Royal Glamorgan Artillery Militia

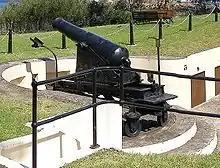
80-pounder rifled muzzle-loading cannon on traversing carriage (Smiths Hill Fort).

In 1859 the corps formed a regimental band, and later that year the permanent staff were in demand as instructors for the various new Volunteer Force units that were being formed, particularly the 1st Glamorganshire Artillery Volunteers at Swansea. In 1860 a pair of 18-pounder muzzle-loading cannon arrived in Swansea for the Volunteers who installed them on the Swansea Embankment. The RGAM were able to use them for their 1860 annual training. A proposal to mount a heavy battery for the RGAM on the salient angle of Swansea Pier was abandoned when it was found that the structure would not support its weight. In June 1861 five 68-pounder muzzle-loaders were installed in a two-tier battery at Lighthouse Island off Mumbles Point. A sergeant and five gunners of the Coast Brigade of the Royal Artillery were responsible for maintaining the battery, but its manning was the responsibility of the RGAM and the Volunteers. In the late 1870s at least two of the 68-pdrs were replaced by 80-pdr rifled muzzle-loaders on traversing slide carriages, but financial stringency prevented any further modernisation and the battery's armament remained unchanged to the end of the 19th Century.